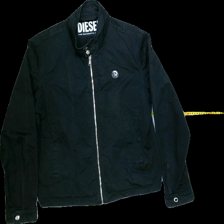
View: front
Type: Jacket
Category: Ladies
Brand: Diesel
Colors: Black
Material: 100%cotton
Pattern: Logo print
Cut: Regular
Size: L
Season: Autumn
Trend: Denim
Stains: Minor
Price range: <50
Recommended usage: Export